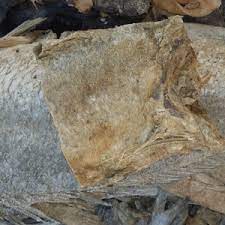
Lii de aw gejje koŋ la, di gejje wu mag a mag. Ñu ngi teg nii. Gejje gi nag am na lu dóomu taal, am na lu bées.

Lii de gejje la, gejje, gejje.